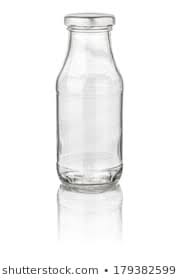
Waste category: glass